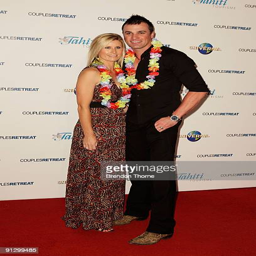
pop artist and person arrive for the premiere